Rhys Thomas (juggler)

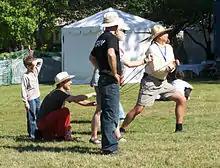
Rhys Thomas (sitting) in Corvallis

Rhys Thomas, born 1963 is a juggler, comedian and entertainer in the Pacific Northwest of the United States. He has been performing publicly since 1987. His performance style is one characterized by jokes and puns accompanied by visual tricks and stunts. He performs at schools, churches, libraries and pirate festivals.